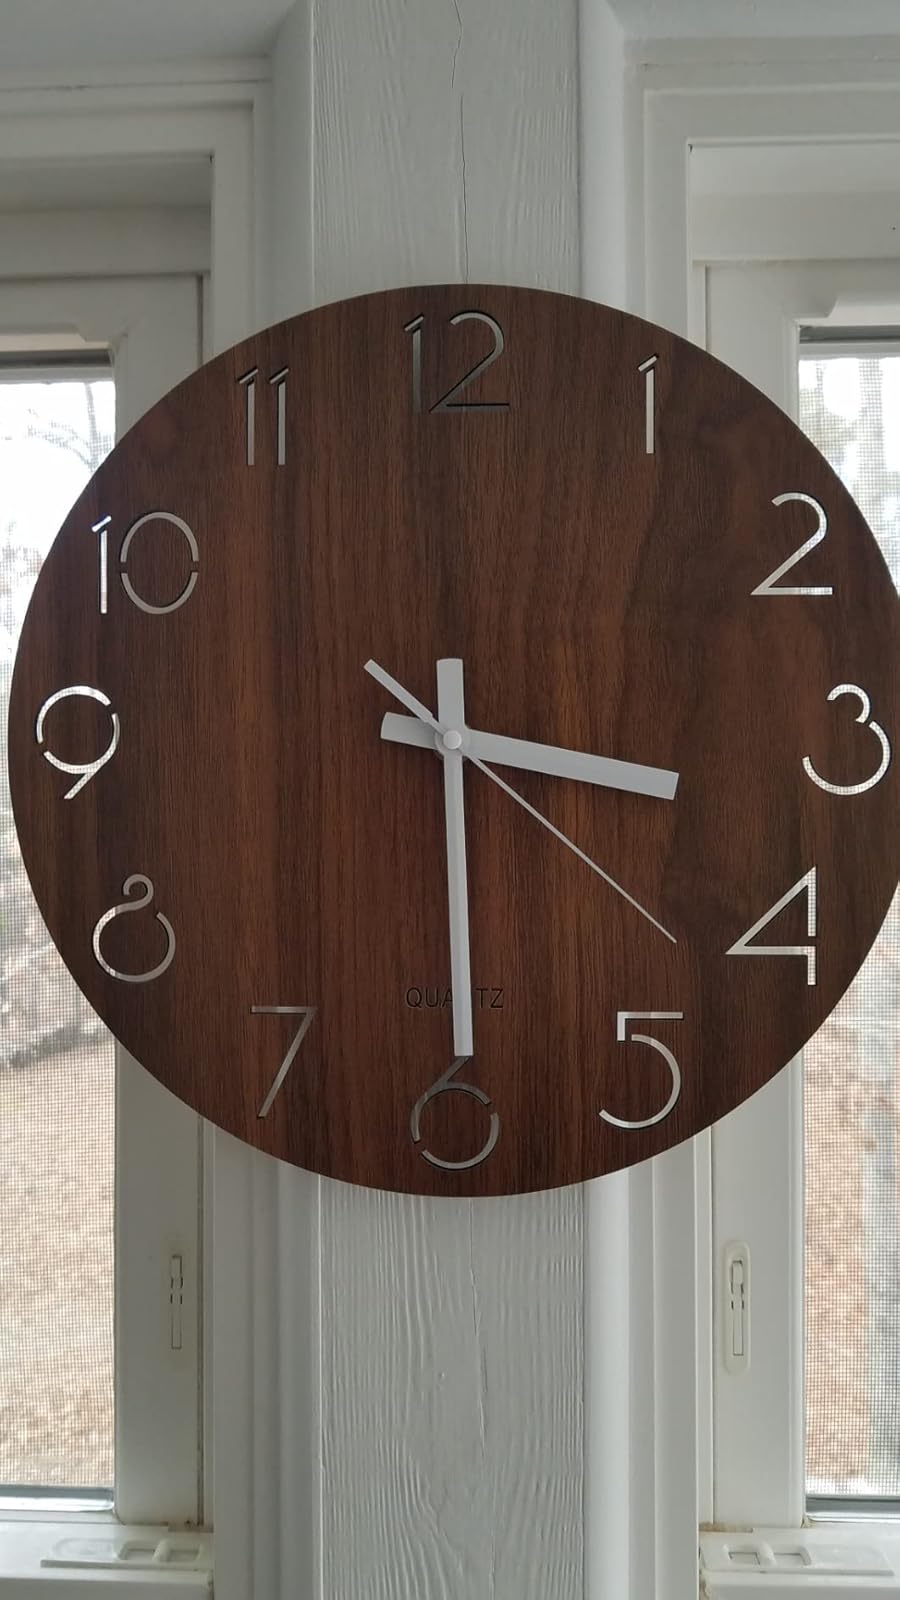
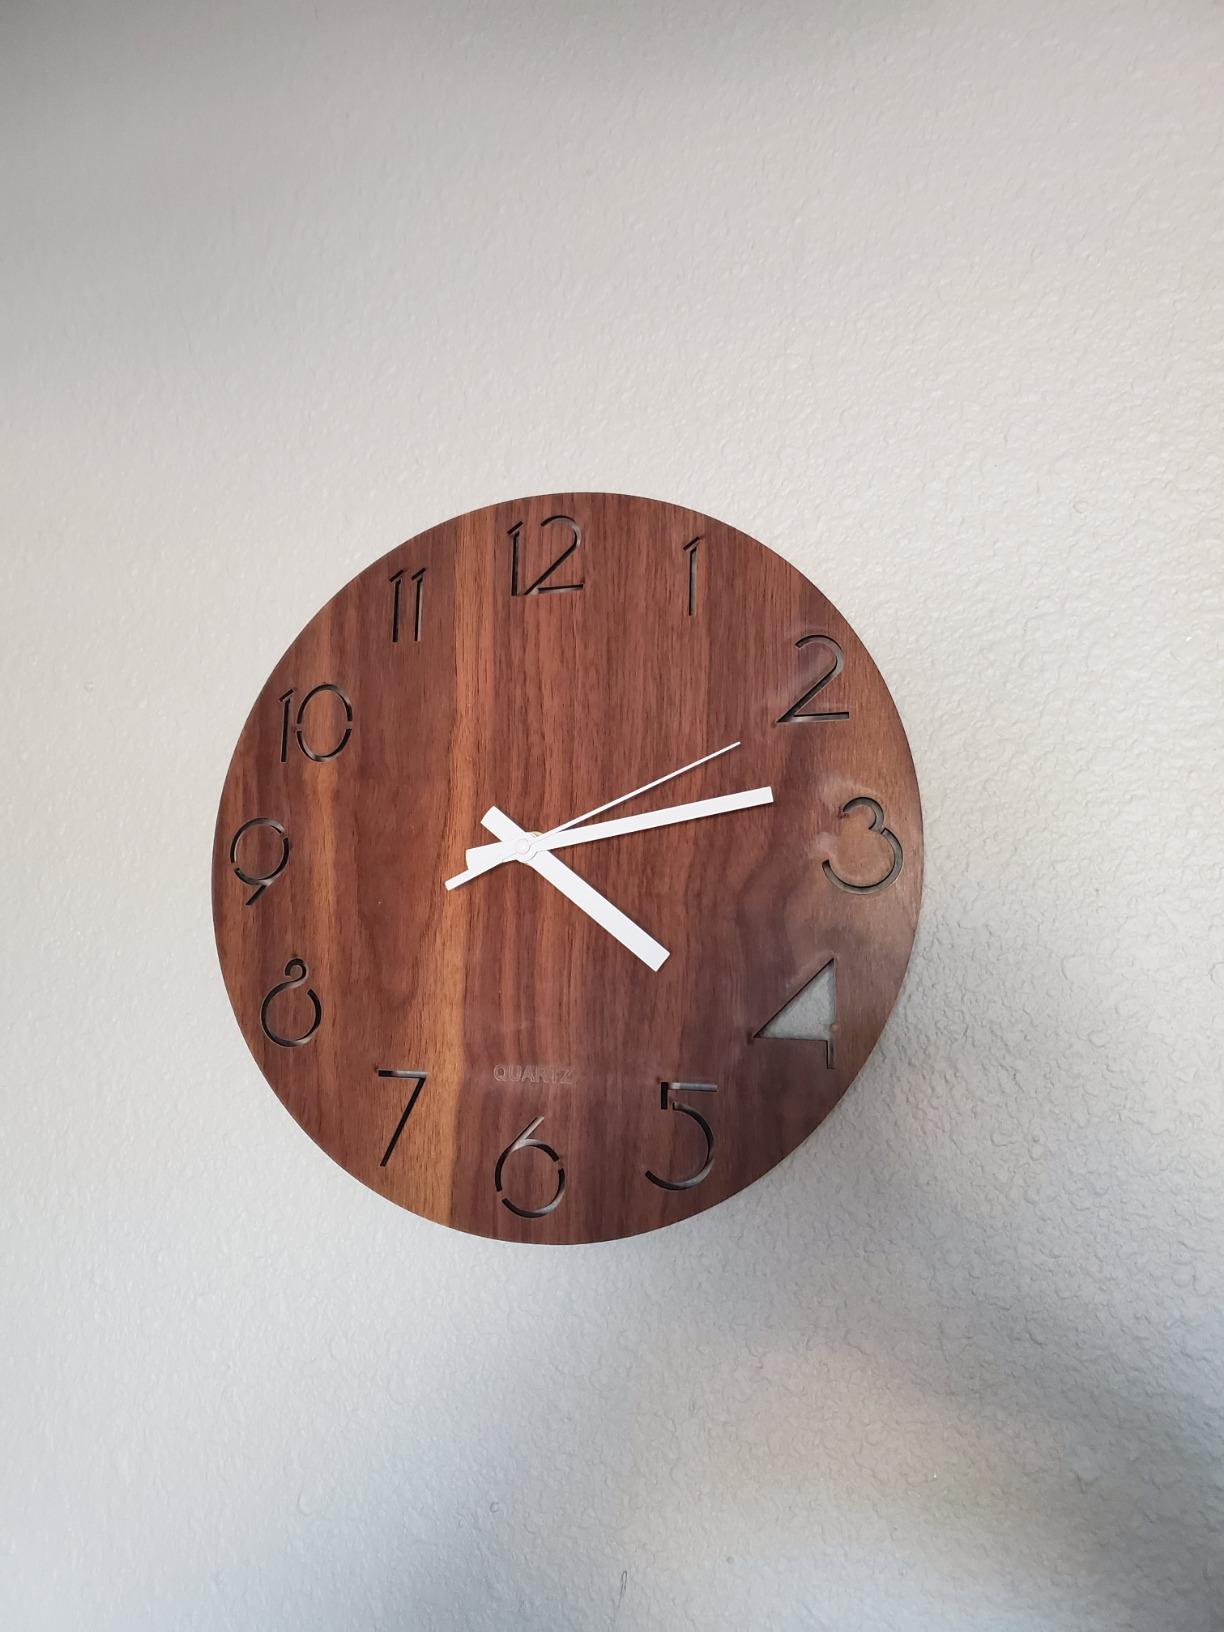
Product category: clock
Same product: yes